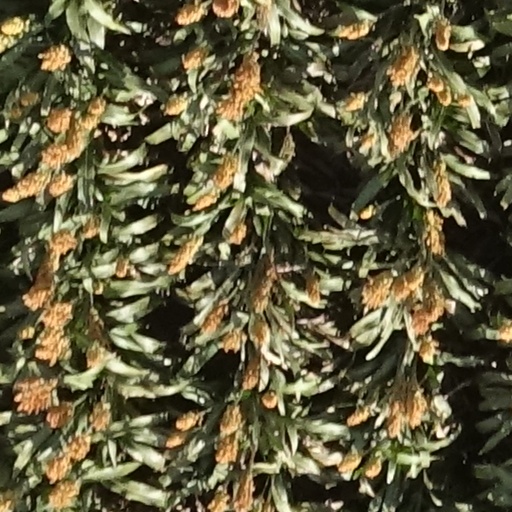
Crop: sorghum